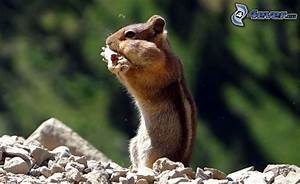
Label: squirrel